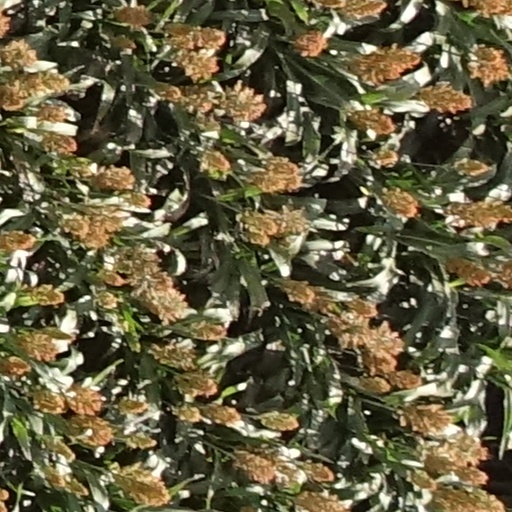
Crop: sorghum